Anguirus

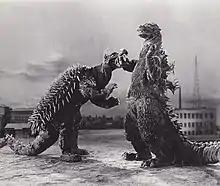
Anguirus and Godzilla in "Godzilla Raids Again".

According to the English subtitles of "Godzilla Raids Again", Anguirus, or "Angilas" as he was referred to in the film, was an "Angilosaurus", a fictional dinosaur that lived from 150–70 million years ago and is described as "one of the stronger dinosaurs that lived in the prehistoric era." Additionally, he is described in a textbook by Polish world animal specialist Plateli Hondon as "one of the few creatures that had a thorough hatred for war-like predators". An individual "Angilosaurus" was awakened by the same hydrogen bombs that awoke Godzilla and battled him until he was killed by the latter.In the American localized or "Americanized" version of "Godzilla Raids Again", in 1959 titled "Gigantis, the Fire Monster", the name of the dinosaur is pronounced ""ANG-will-o-Saw-rus," and given the sub-moniker "Killer of the Living".